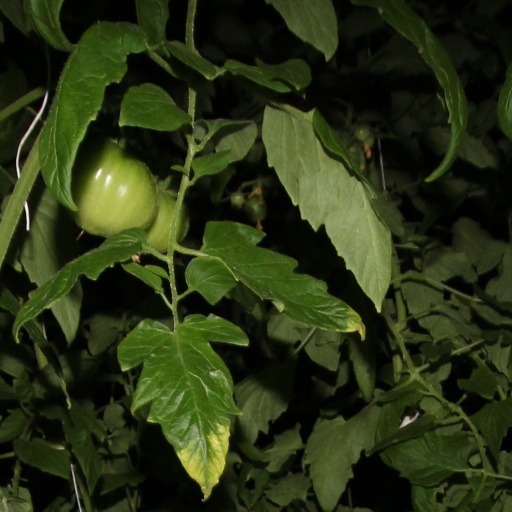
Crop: tomato